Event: Nepal Earthquake
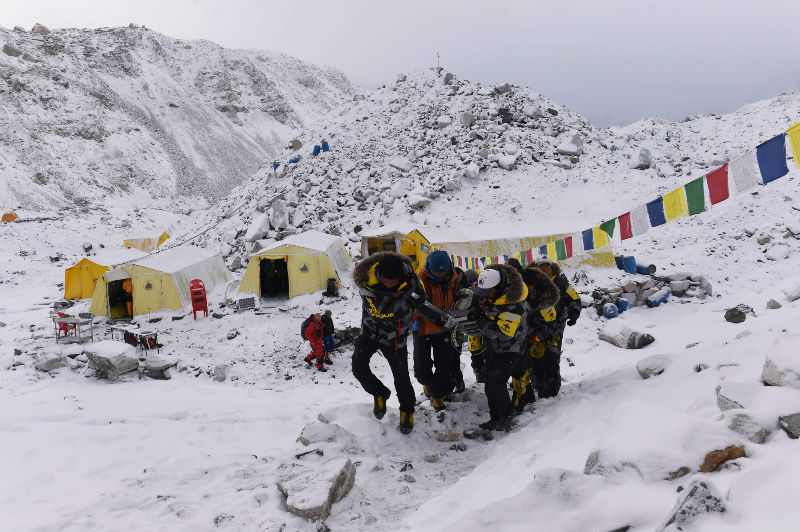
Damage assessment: damage